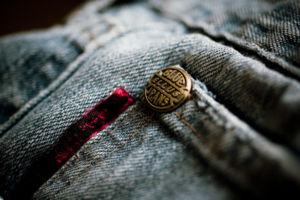
Le denim, contraction de « de Nîmes », est un tissu de coton à armure de serge avec un petit motif oblique caractéristique. C'est le tissu utilisé notamment pour la confection des jeans.
Un jeans est un pantalon à coutures, coupé dans une toile denim, renforcé par des rivets, qui à l'origine est un vêtement de travail. Par extension, le denim est lui-même dénommé jean.